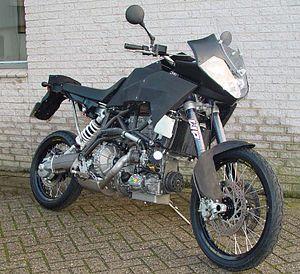
Une motocyclette Diesel est un type de moto mue par un moteur Diesel. Cette motorisation est peu répandue, à cause de tous les défauts que les moteurs Diesel ont pu rencontrer, poids important, bruit important, chaleur dégagée, odeurs, peu de nervosité du moteur. Les motocyclettes à motorisation Diesel ont connu quelques essais sporadiques, mais la production reste soit amateur, soit très intimiste par de petites entreprises, soit par l'armée mais maintenant abandonnée.